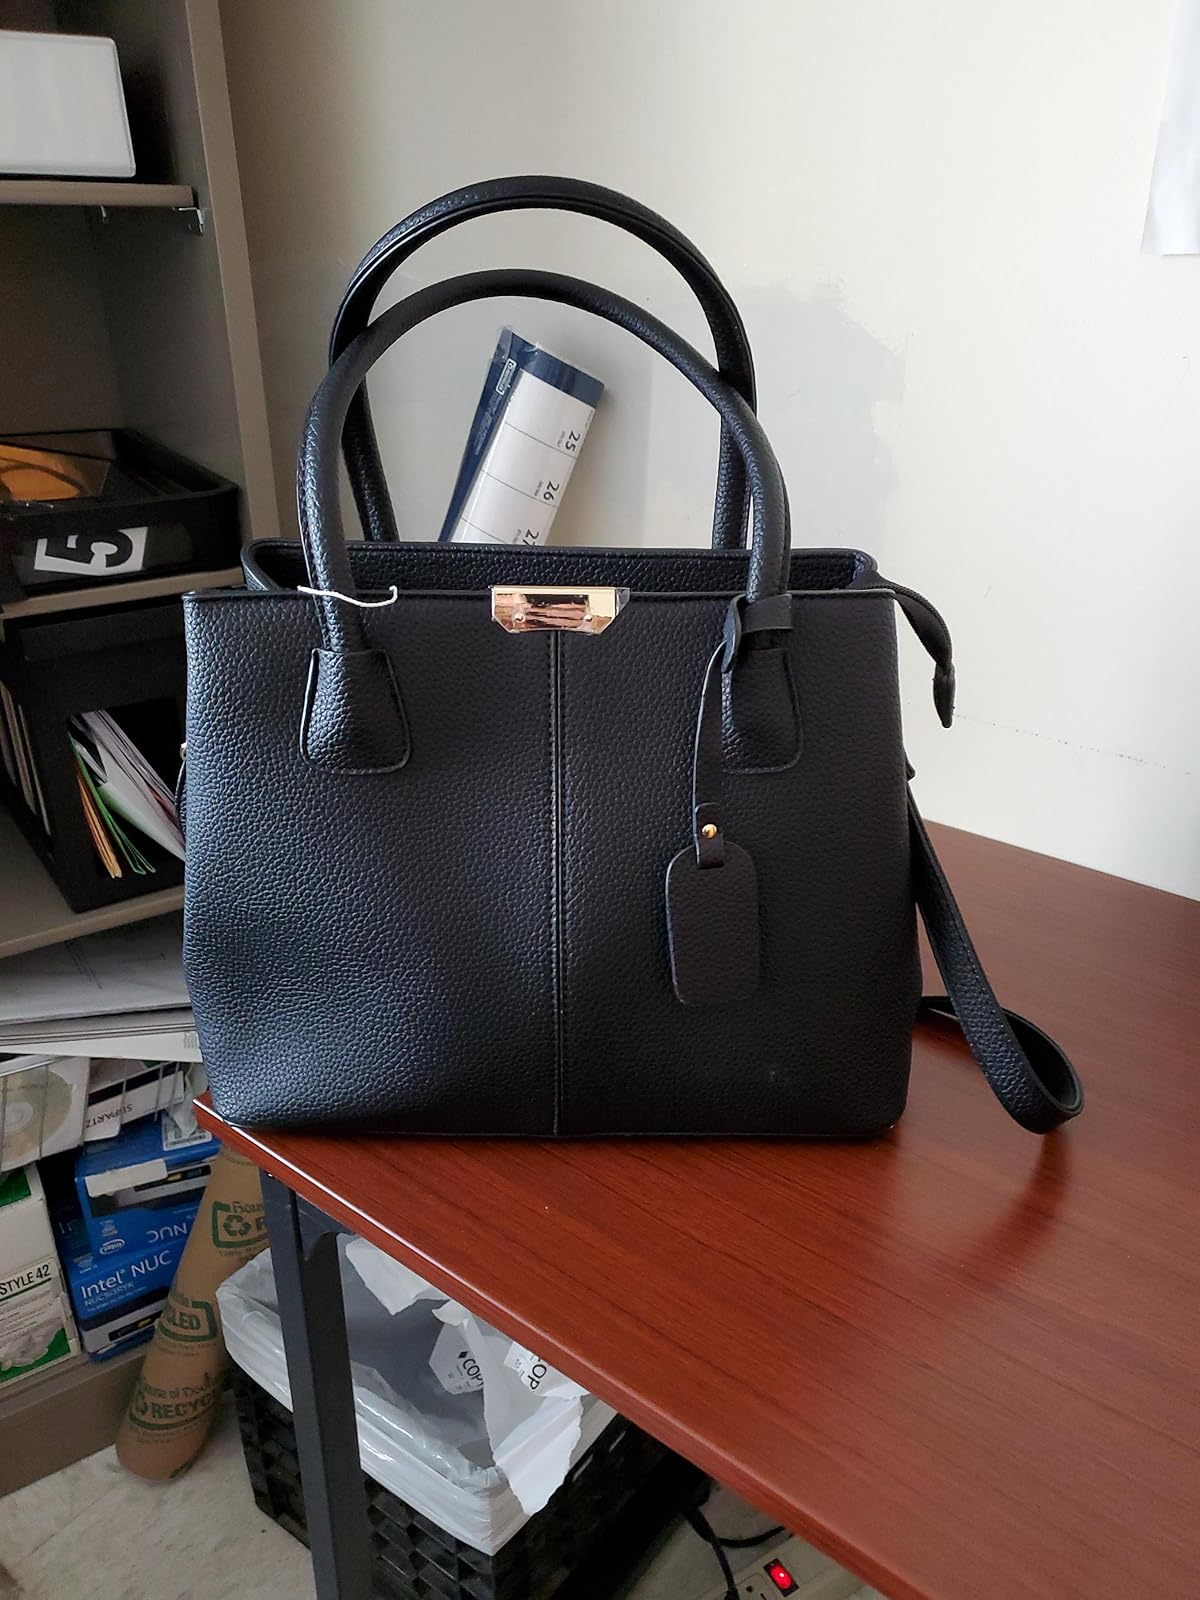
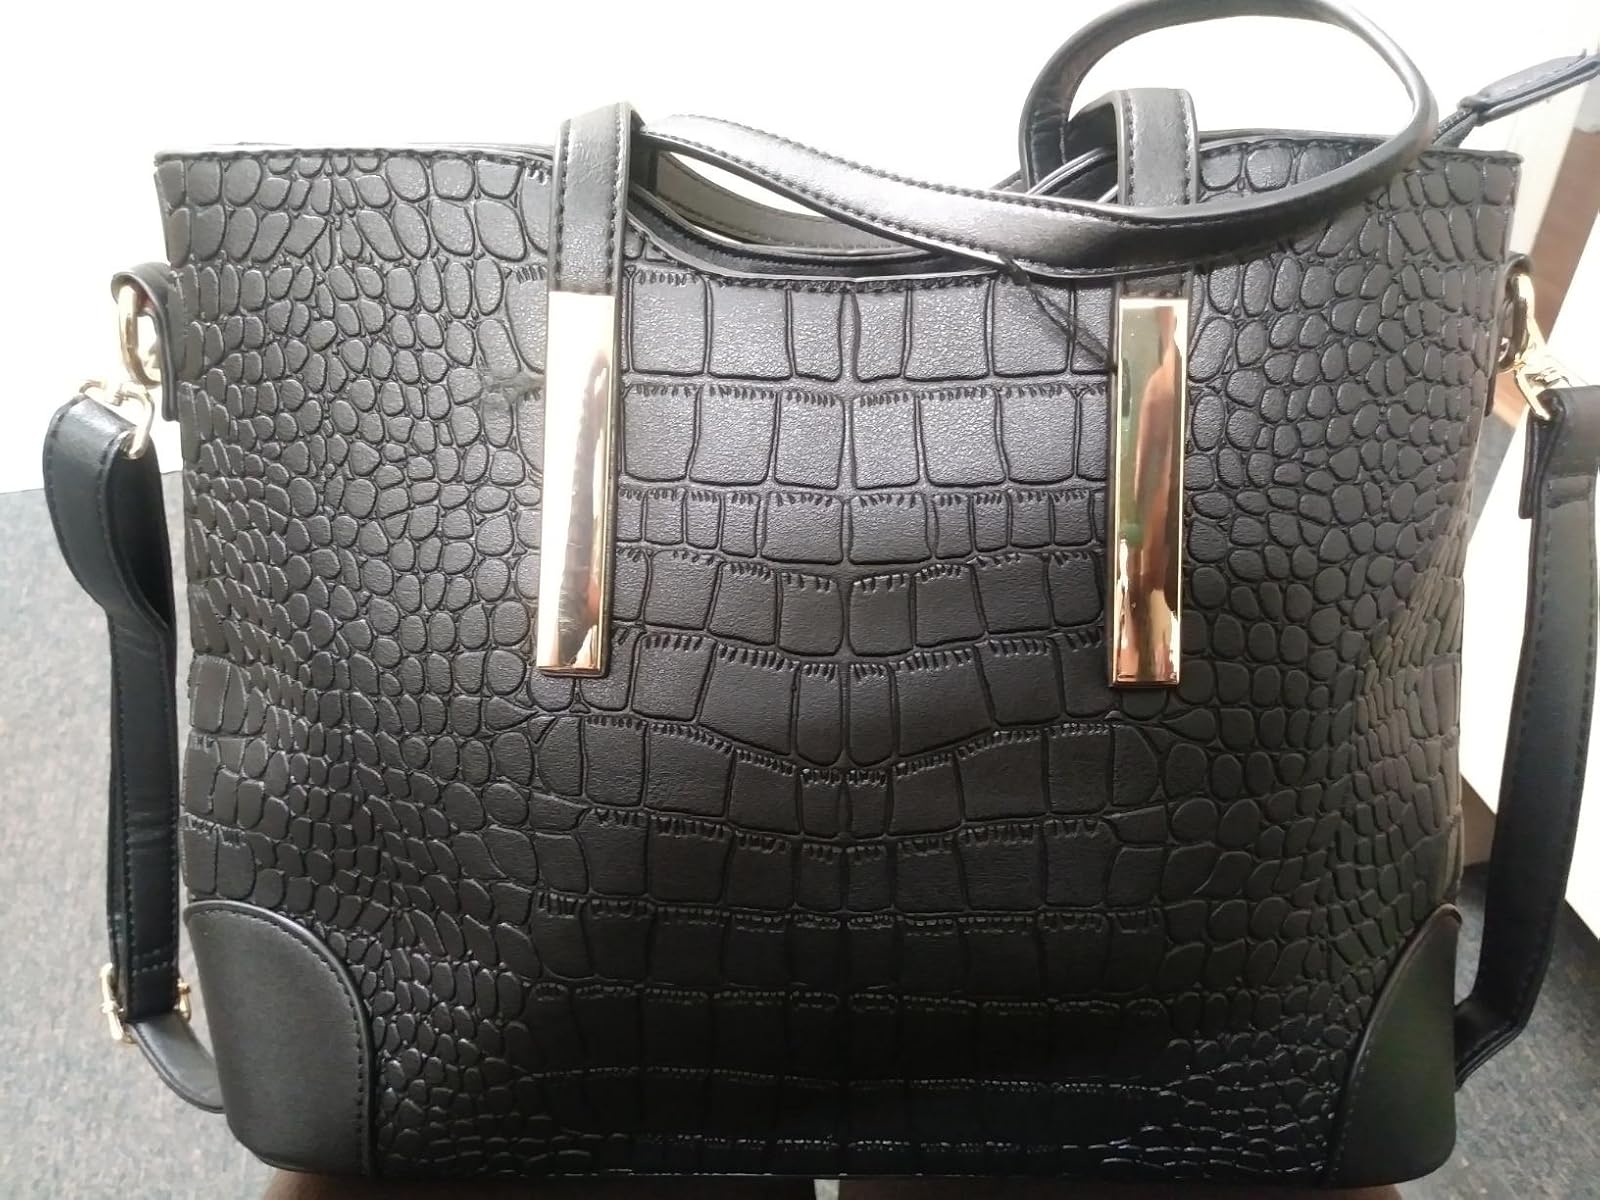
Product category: accessories_handbag
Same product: no